Olympic Stadium (Montreal)

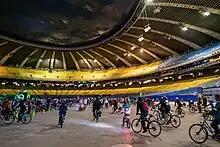
Cyclists ride inside the stadium during the 2019 Tour la Nuit

On September 8 of that year, support beams snapped and caused a concrete slab to fall onto an exterior walkway. No one was injured, but the Expos had to move their final 13 home games of that season to the opponents' cities. The Expos hinted that the 1992 season was at risk unless the stadium was certified safe. In early November, engineers found the stadium was structurally sound. However, it took longer to certify the roof as safe because it had been badly ripped in a June windstorm. For the 1992 season, it was decided to keep the roof closed at all times. The Kevlar roof was removed in May 1998, making the stadium open-air for the 1998 season. Later in 1998, a $26 million non-retractable opaque blue roof was installed.